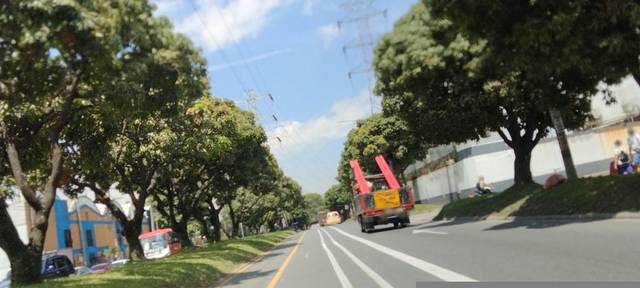
Region: Colombia
Coordinates: 6.272, -75.575